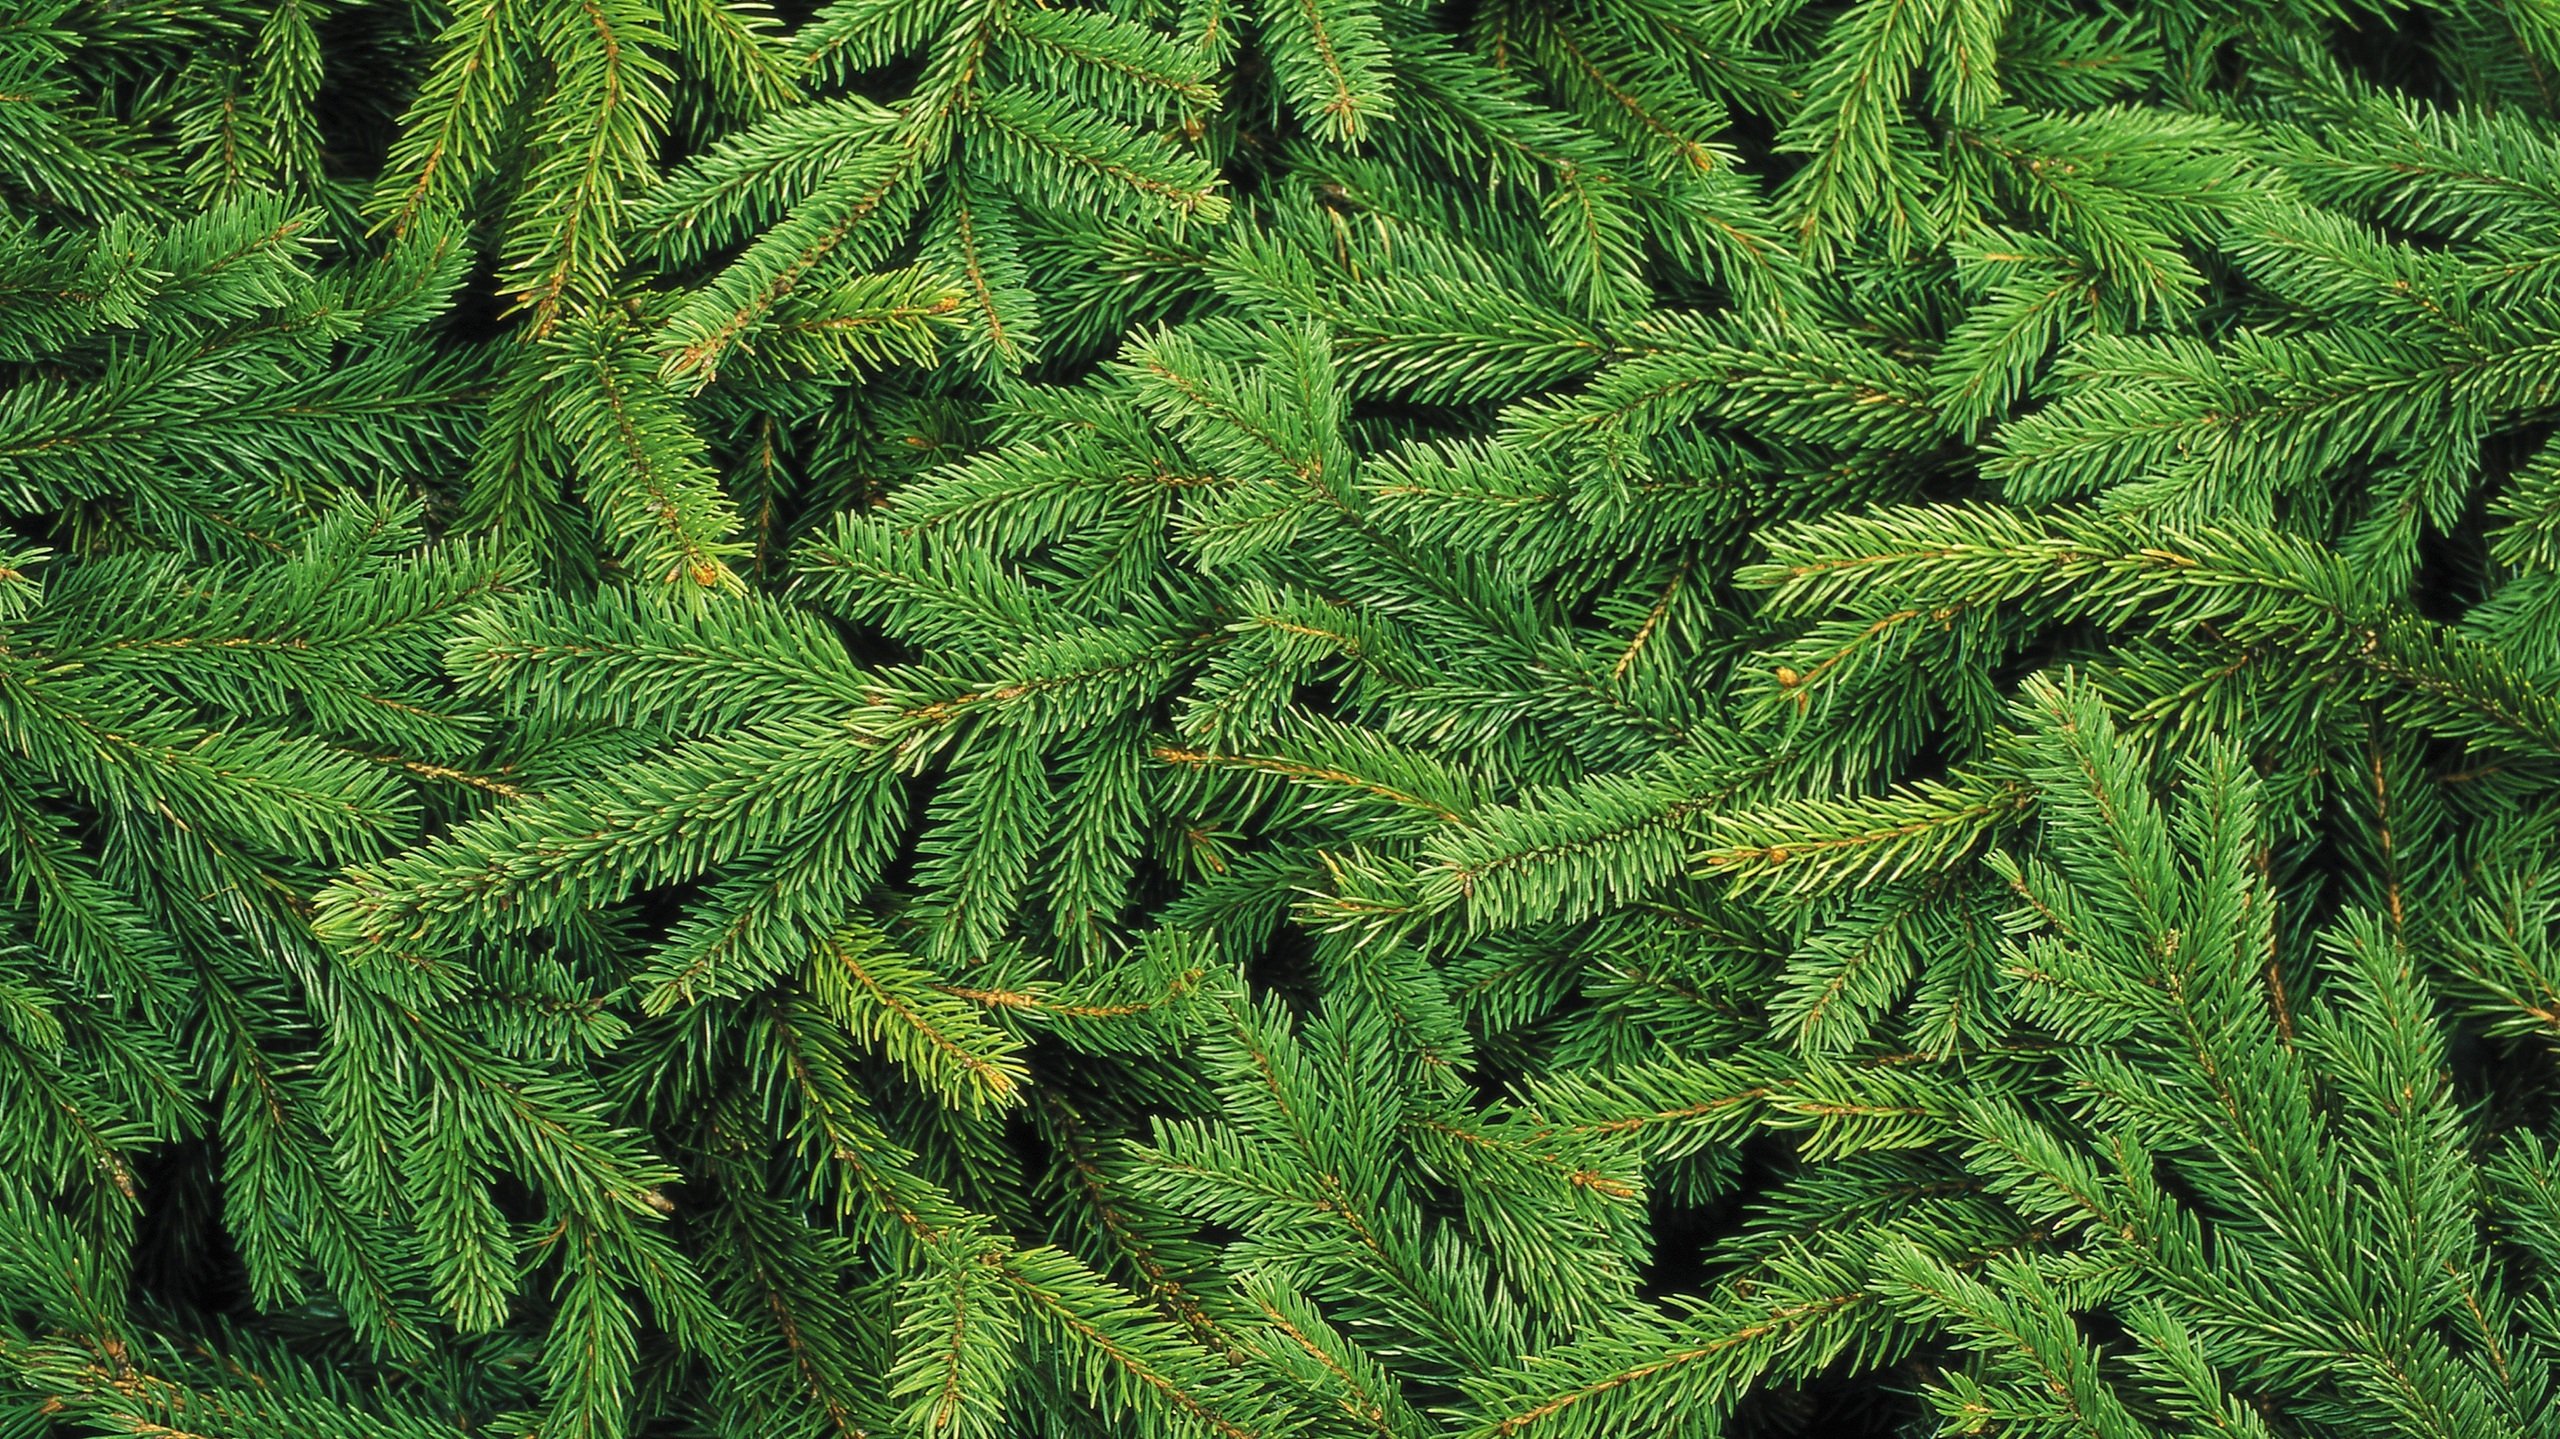
tree, forest, grass, branch, pine, green, evergreen, fir, christmas tree, fern, conifer, background, spruce, vegetation, needles, larch, ecosystem, biome, pine family, temperate coniferous forest, spruce fir forest, tropical and subtropical coniferous forests, cypress family